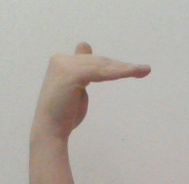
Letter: khaa